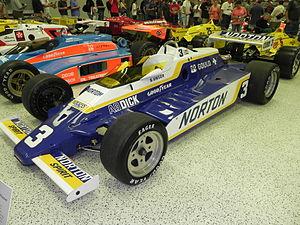
Robert Williams Unser, plus connu sous le nom de Bobby Unser est un ancien pilote automobile américain. Il a notamment remporté les 500 Miles d'Indianapolis à trois reprises.
Les 500 miles d'Indianapolis 1981, organisés le 31 mai 1981 sur l'Indianapolis Motor Speedway, ont été remportés par le pilote américain Bobby Unser sur une Penske-Cosworth de l'écurie Penske.